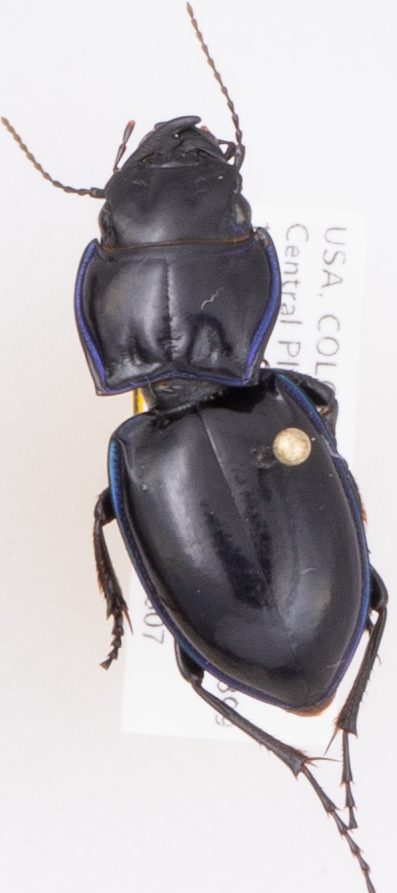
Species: Pasimachus elongatus
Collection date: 2018-06-07
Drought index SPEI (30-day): -0.288
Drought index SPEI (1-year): -0.02
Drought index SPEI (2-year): -0.372